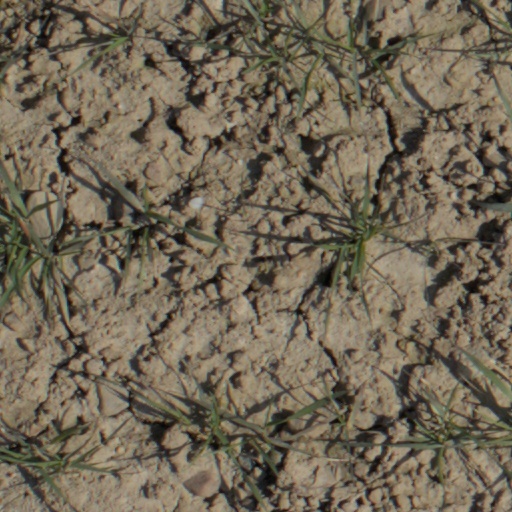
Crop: wheat